Religious segregation

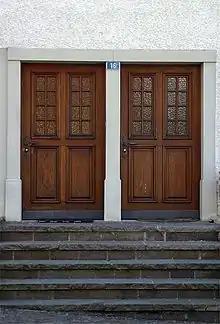
Two separate doors (one for Jews, and one for Christians) on a house in the town of Endingen, Switzerland

Religious segregation is the separation of people according to their religion. The term has been applied to cases of religious-based segregation which occurs as a social phenomenon, as well as segregation which arises from laws, whether they are explicit or implicit.